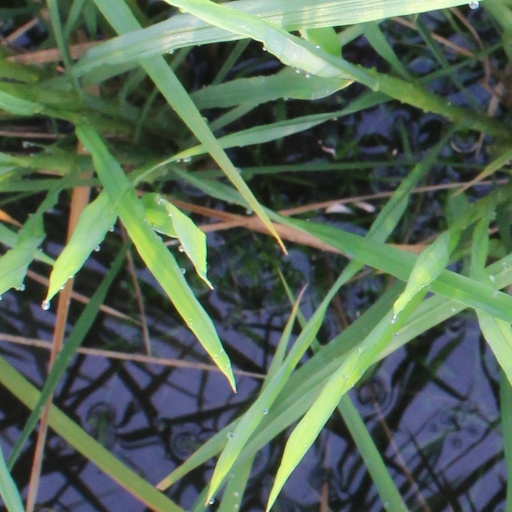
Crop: rice